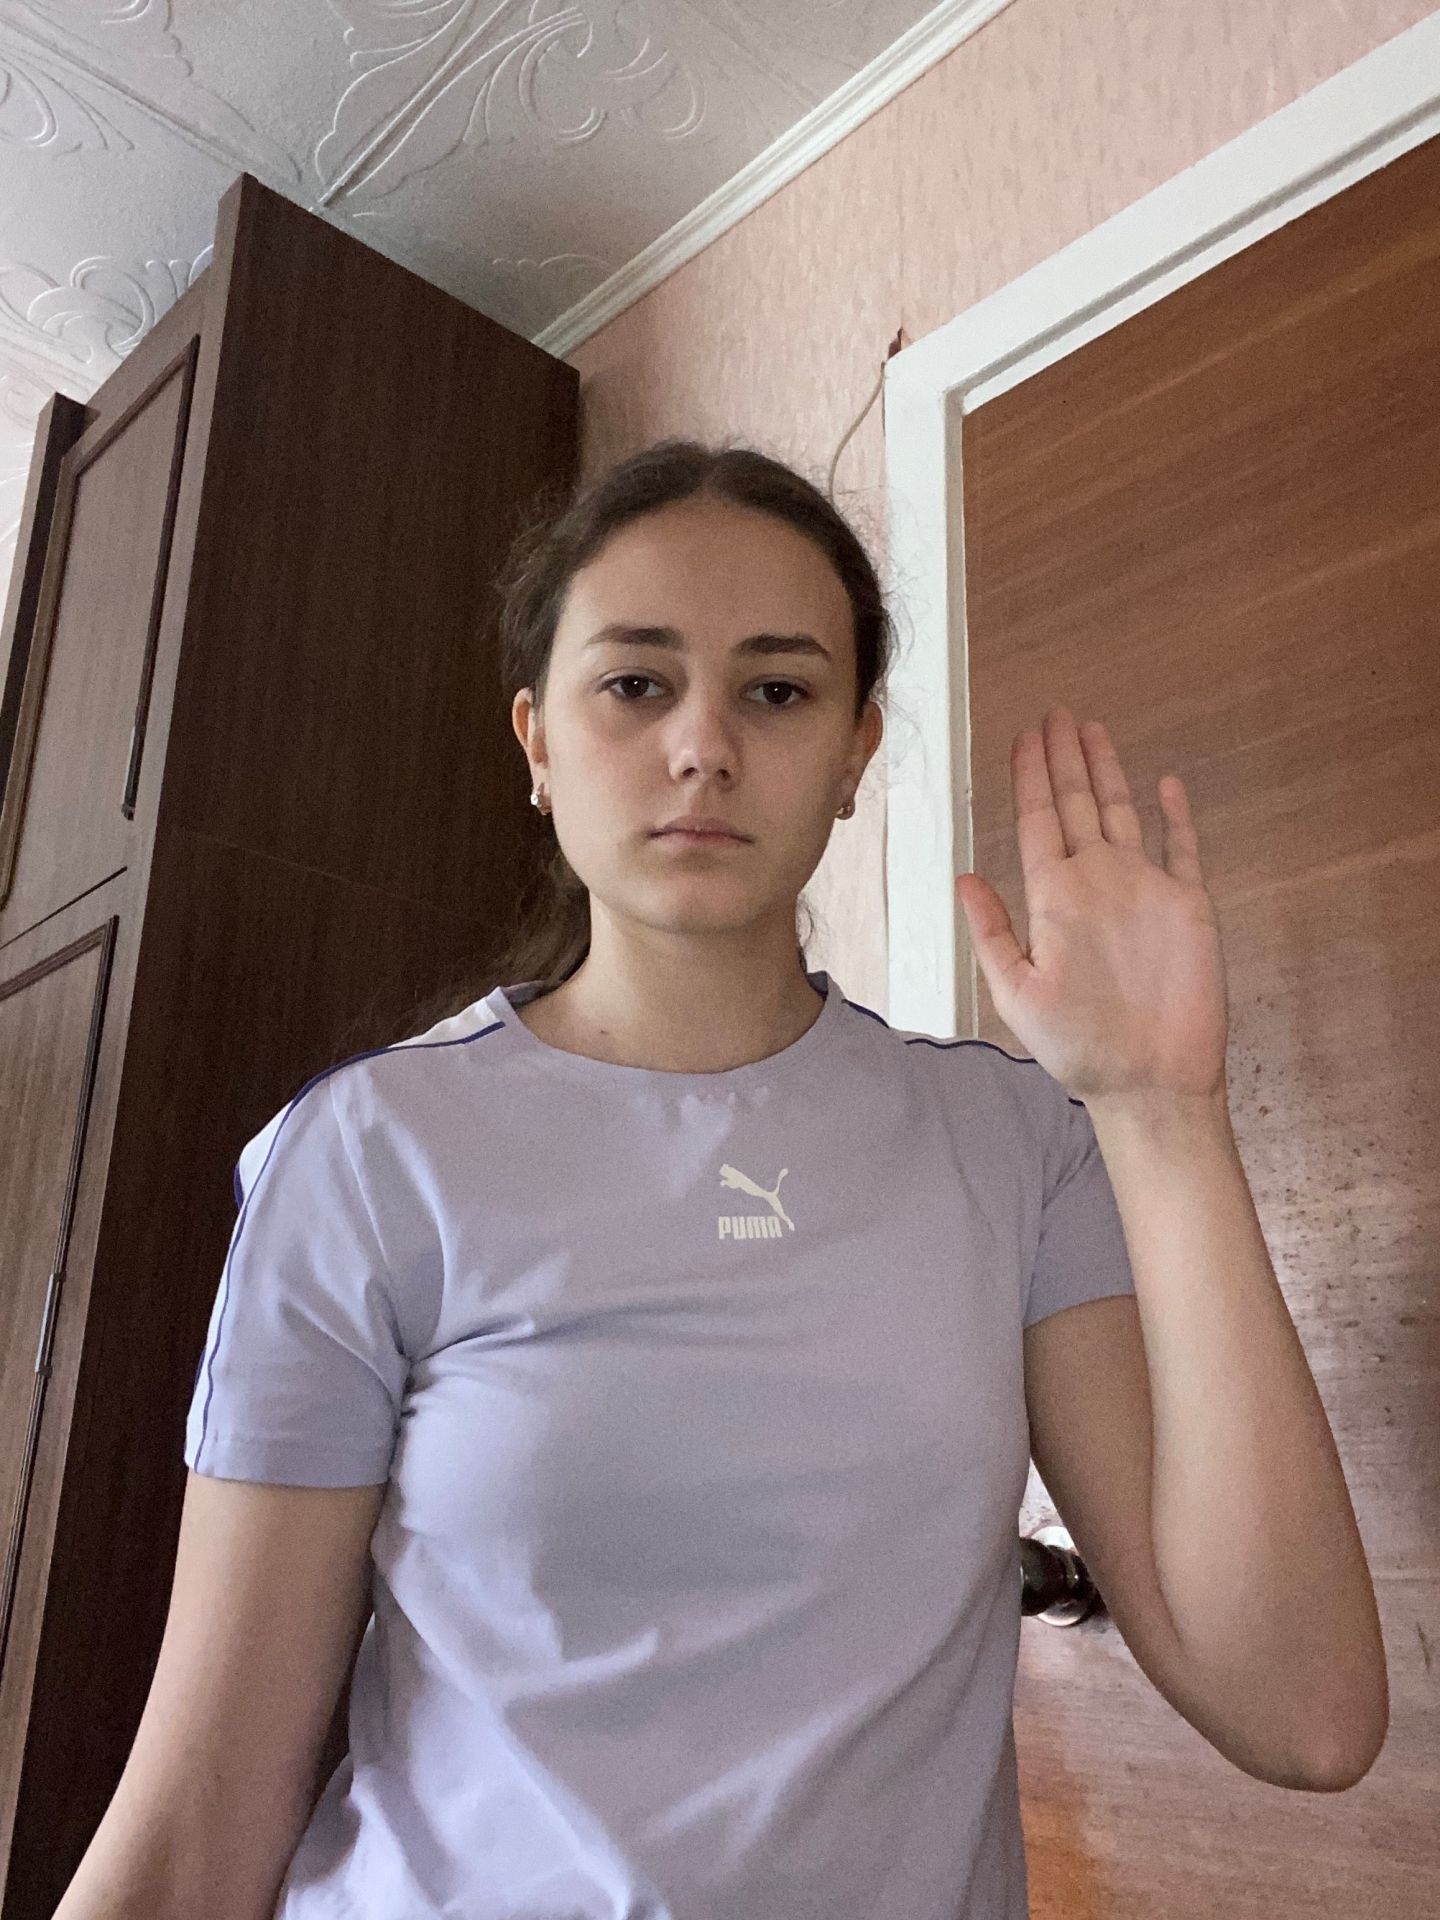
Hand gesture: stop